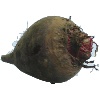
Label: Beetroot 1